Bernhard Hirzel

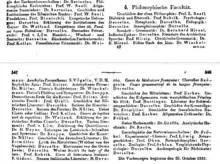
Hirzel is listed as offering courses in Sanskrit grammar, Indian epics and Chaldean grammar in the winter term of 1833/34.

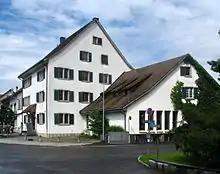
Hirzel's former rectory in Pfäffikon

Bernhard Hirzel (12 August 1807 – 6 June 1847 in Paris) was a Swiss indologist, theologian and Orientalist.